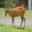
Label: deer